Pickering Phipps

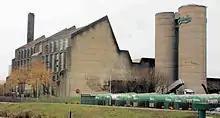
Carlsberg brewery in Northampton, built on the site of the Phipps brewery in 1973

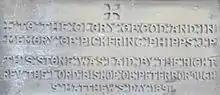
Foundation Stone of St Matthew's Church, Northampton, built in memory of Phipps II

Pickering Phipps (1772–1830) founded a brewery in Towcester, Northamptonshire in 1801. In 1817, he opened a brewery in Bridge Street, Northampton, near to the River Nene and since 1973, the site of a large Carlsberg brewery by Danish architect . He became mayor of Northampton in 1821. He had five sons, two of whom, Richard and Thomas, inherited the business, as later did a grandson and great grandson, both named Pickering Phipps.